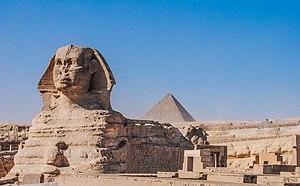
Le Sphinx de Gizeh est la statue thérianthrope qui se dresse devant les grandes pyramides du plateau de Gizeh, en Basse-Égypte. Sculpture monumentale monolithique la plus grande du monde avec 73,5 mètres de longueur, 14 mètres de largeur et 20,22 mètres de hauteur, elle représente un sphinx couchant. Réalisée vers -2500, elle serait attribuée - suivant le consensus de la communauté scientifique internationale - à Khéphren, l'un des pharaons de la IVᵉ dynastie de l'Ancien Empire, voire à son père, Khéops.